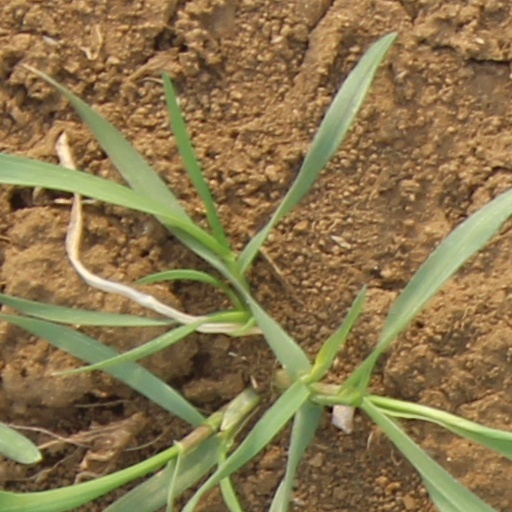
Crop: wheat